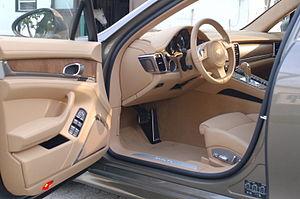
Habitacle de la Porsche Panamera
La Porsche Panamera est une berline quatre portes sportive de luxe du constructeur automobile allemand Porsche. D'un genre inédit pour la marque, la Panamera est censée directement concurrencer les Maserati Quattroporte, Mercedes-Benz Classe CLS Shooting Brake, Classe S, Classe E 63 AMG, Audi S7, et RS6, RS7 S8, BMW Série 6 Gran Coupé et BMW Série 7, Aston Martin Rapide, Jaguar XJ ou encore la toute dernière Tesla Model S. La Panamera, dont le nom a été choisi en hommage à la course mexicaine dénommée Carrera Panamericana, a pour objectif de concilier la sportivité d'une GT et le confort d'une berline, tout en maîtrisant la consommation et les rejets de CO₂. Le magazine Auto Bild lui décerne d'ailleurs le « volant d'or » dans la catégorie « voiture performante de luxe ».